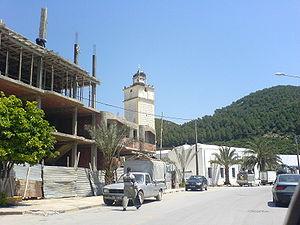
Nefza est une ville du nord-ouest de la Tunisie située à 147 kilomètres de Tunis. À l'aube de l'indépendance, elle s'appelle Djebel Abiod.